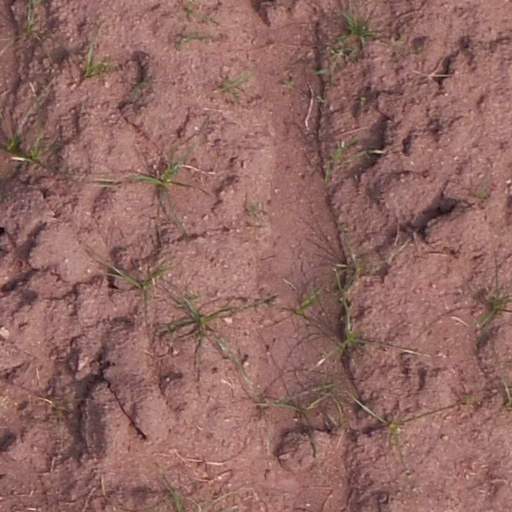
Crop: maize; corn